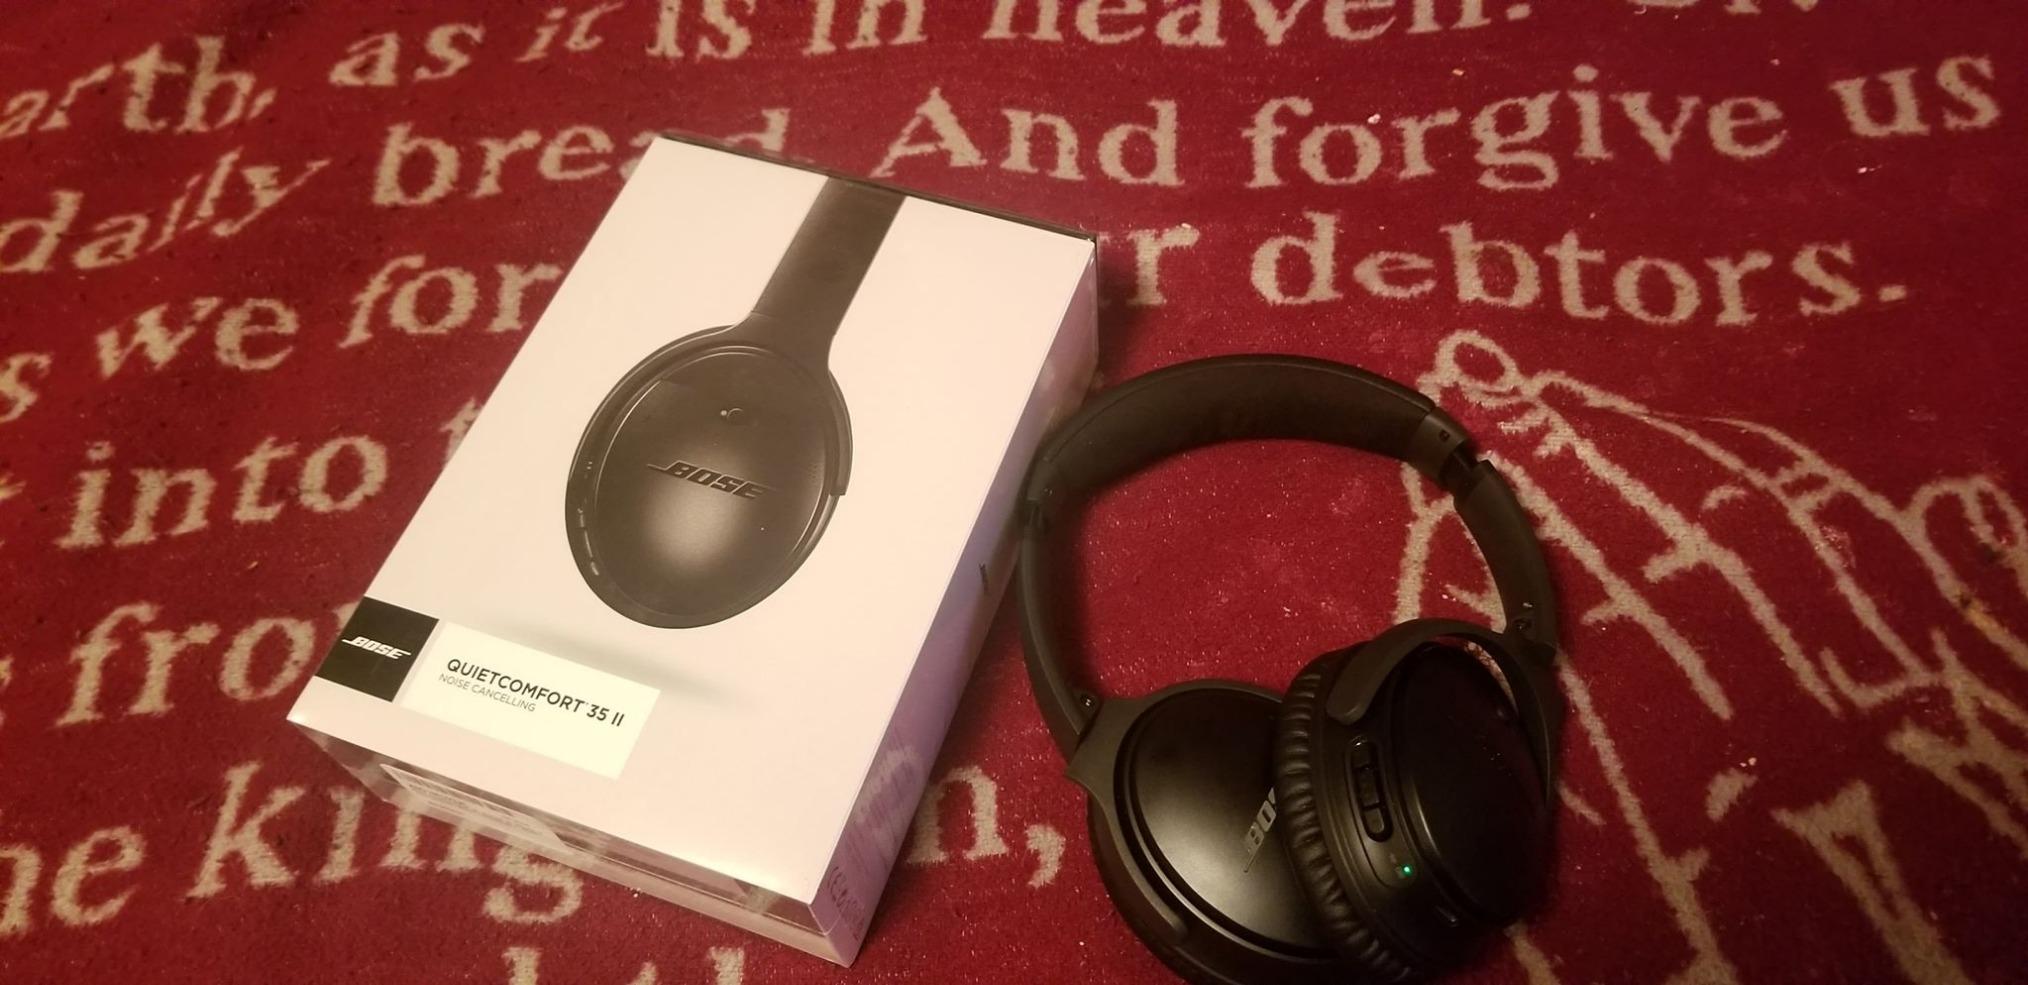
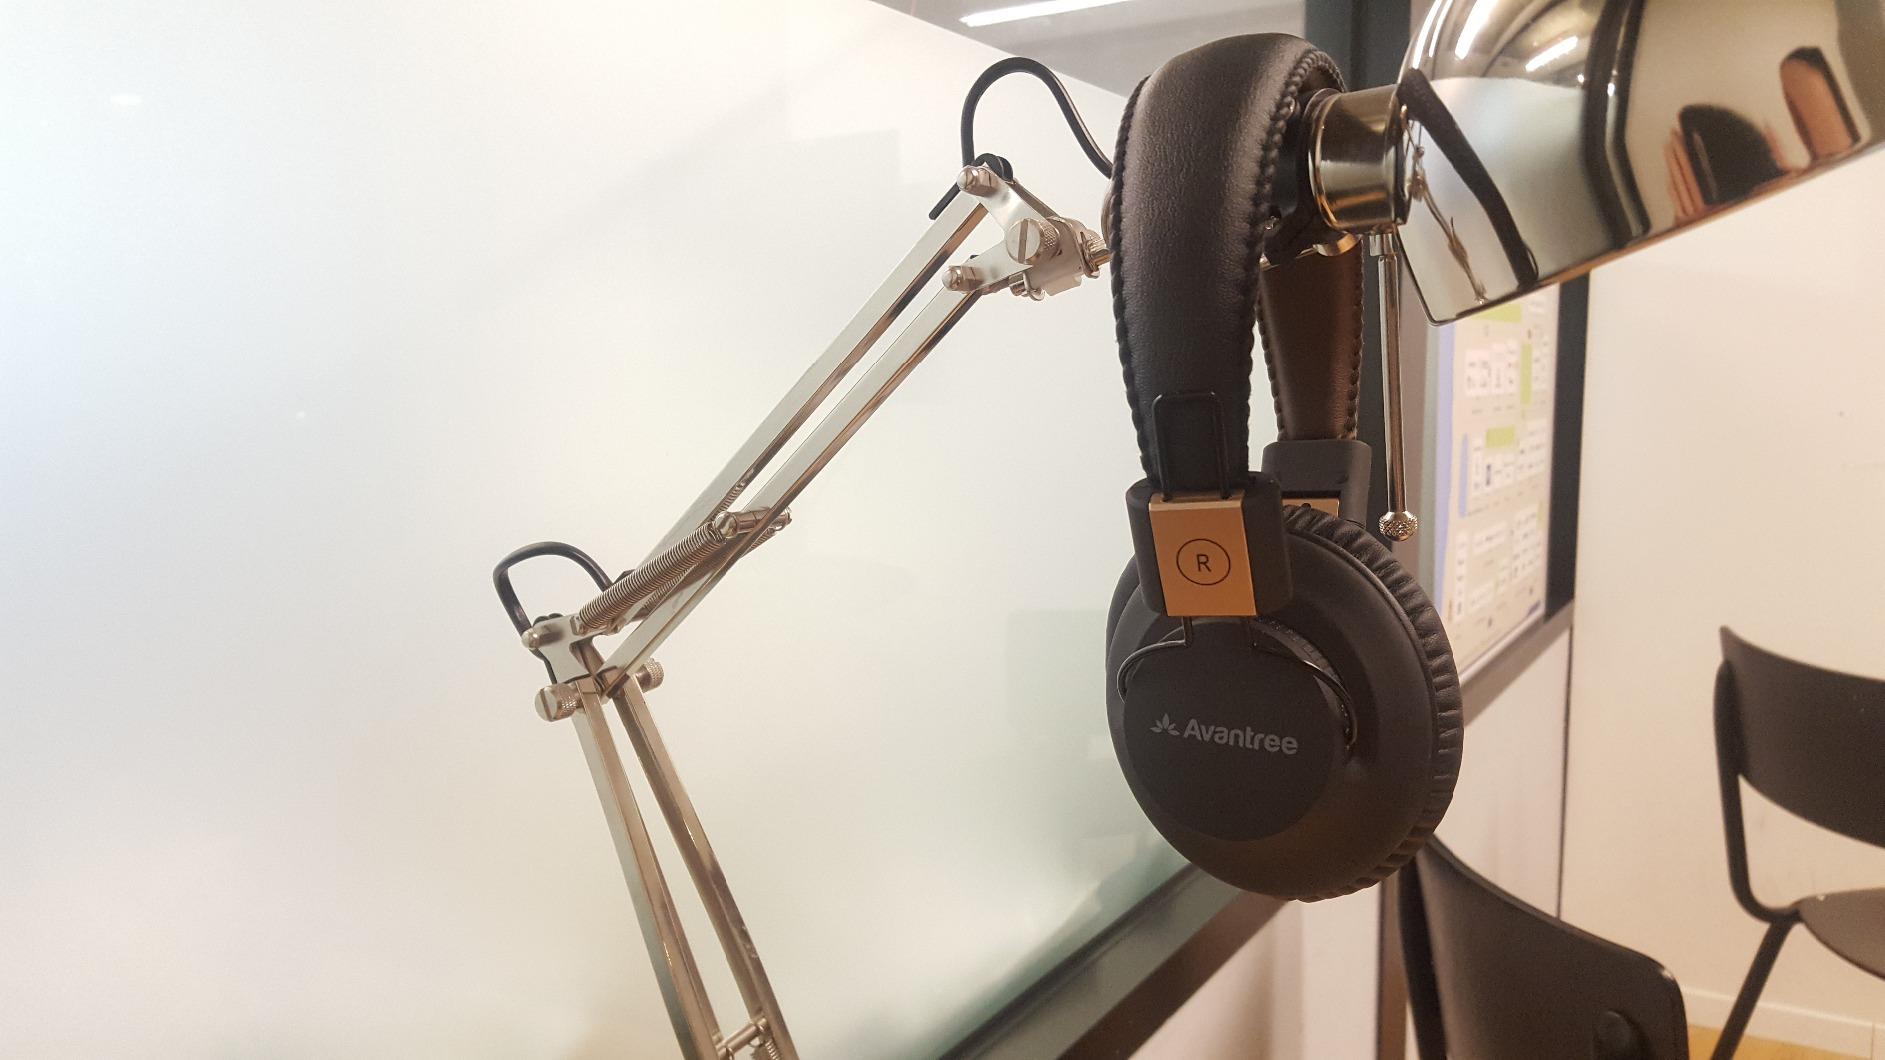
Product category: headphones
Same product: no